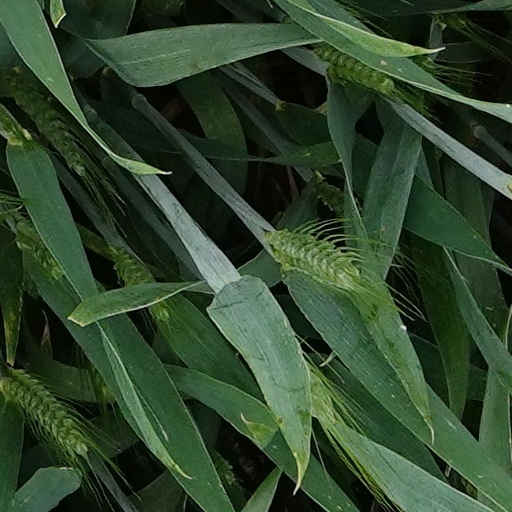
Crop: wheat